One Direction

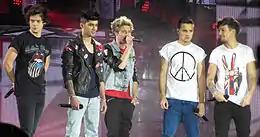
Five young adult males standing next to each other on a stage in Glasgow, Scotland, with microphones in their hands. Member Niall Horan is the only one visibly singing. From left to right: Harry Styles, Zayn Malik, Niall Horan, Liam Payne, and Louis Tomlinson.

"Best Song Ever", the lead single of the group's then-upcoming third studio album "Midnight Memories", was released on 22 July 2013. The song is their highest-charting single in the US to date, reaching number two. It broke the 24-Hour Vevo Record with 10.9 million views on YouTube. "", a 3D documentary and concert film about the group directed by Morgan Spurlock and produced by Spurlock, Ben Winston, Adam Milano and Simon Cowell, was released by TriStar Pictures on 30 August 2013. The film was a box office success, topping the UK and US box offices and grossing over $60 million worldwide, and became the fourth highest-grossing concert movie. In August, the group released their third book, "One Direction: Where We Are: Our Band, Our Story: 100% Official".